Economy of Armenia

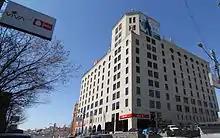
Headquarters of VivaCell MTS, Armenia's leading mobile services provider

According to official preliminary data GDP grew by 7.6 per cent in 2019, largest recording growth since 2008, leading to Armenia being described as a "Caucasian Tiger." Nominal GDP per capita was approximately $4,196 in 2018 and is expected to reach $8,283 in 2023, surpassing neighbouring Azerbaijan and Georgia.